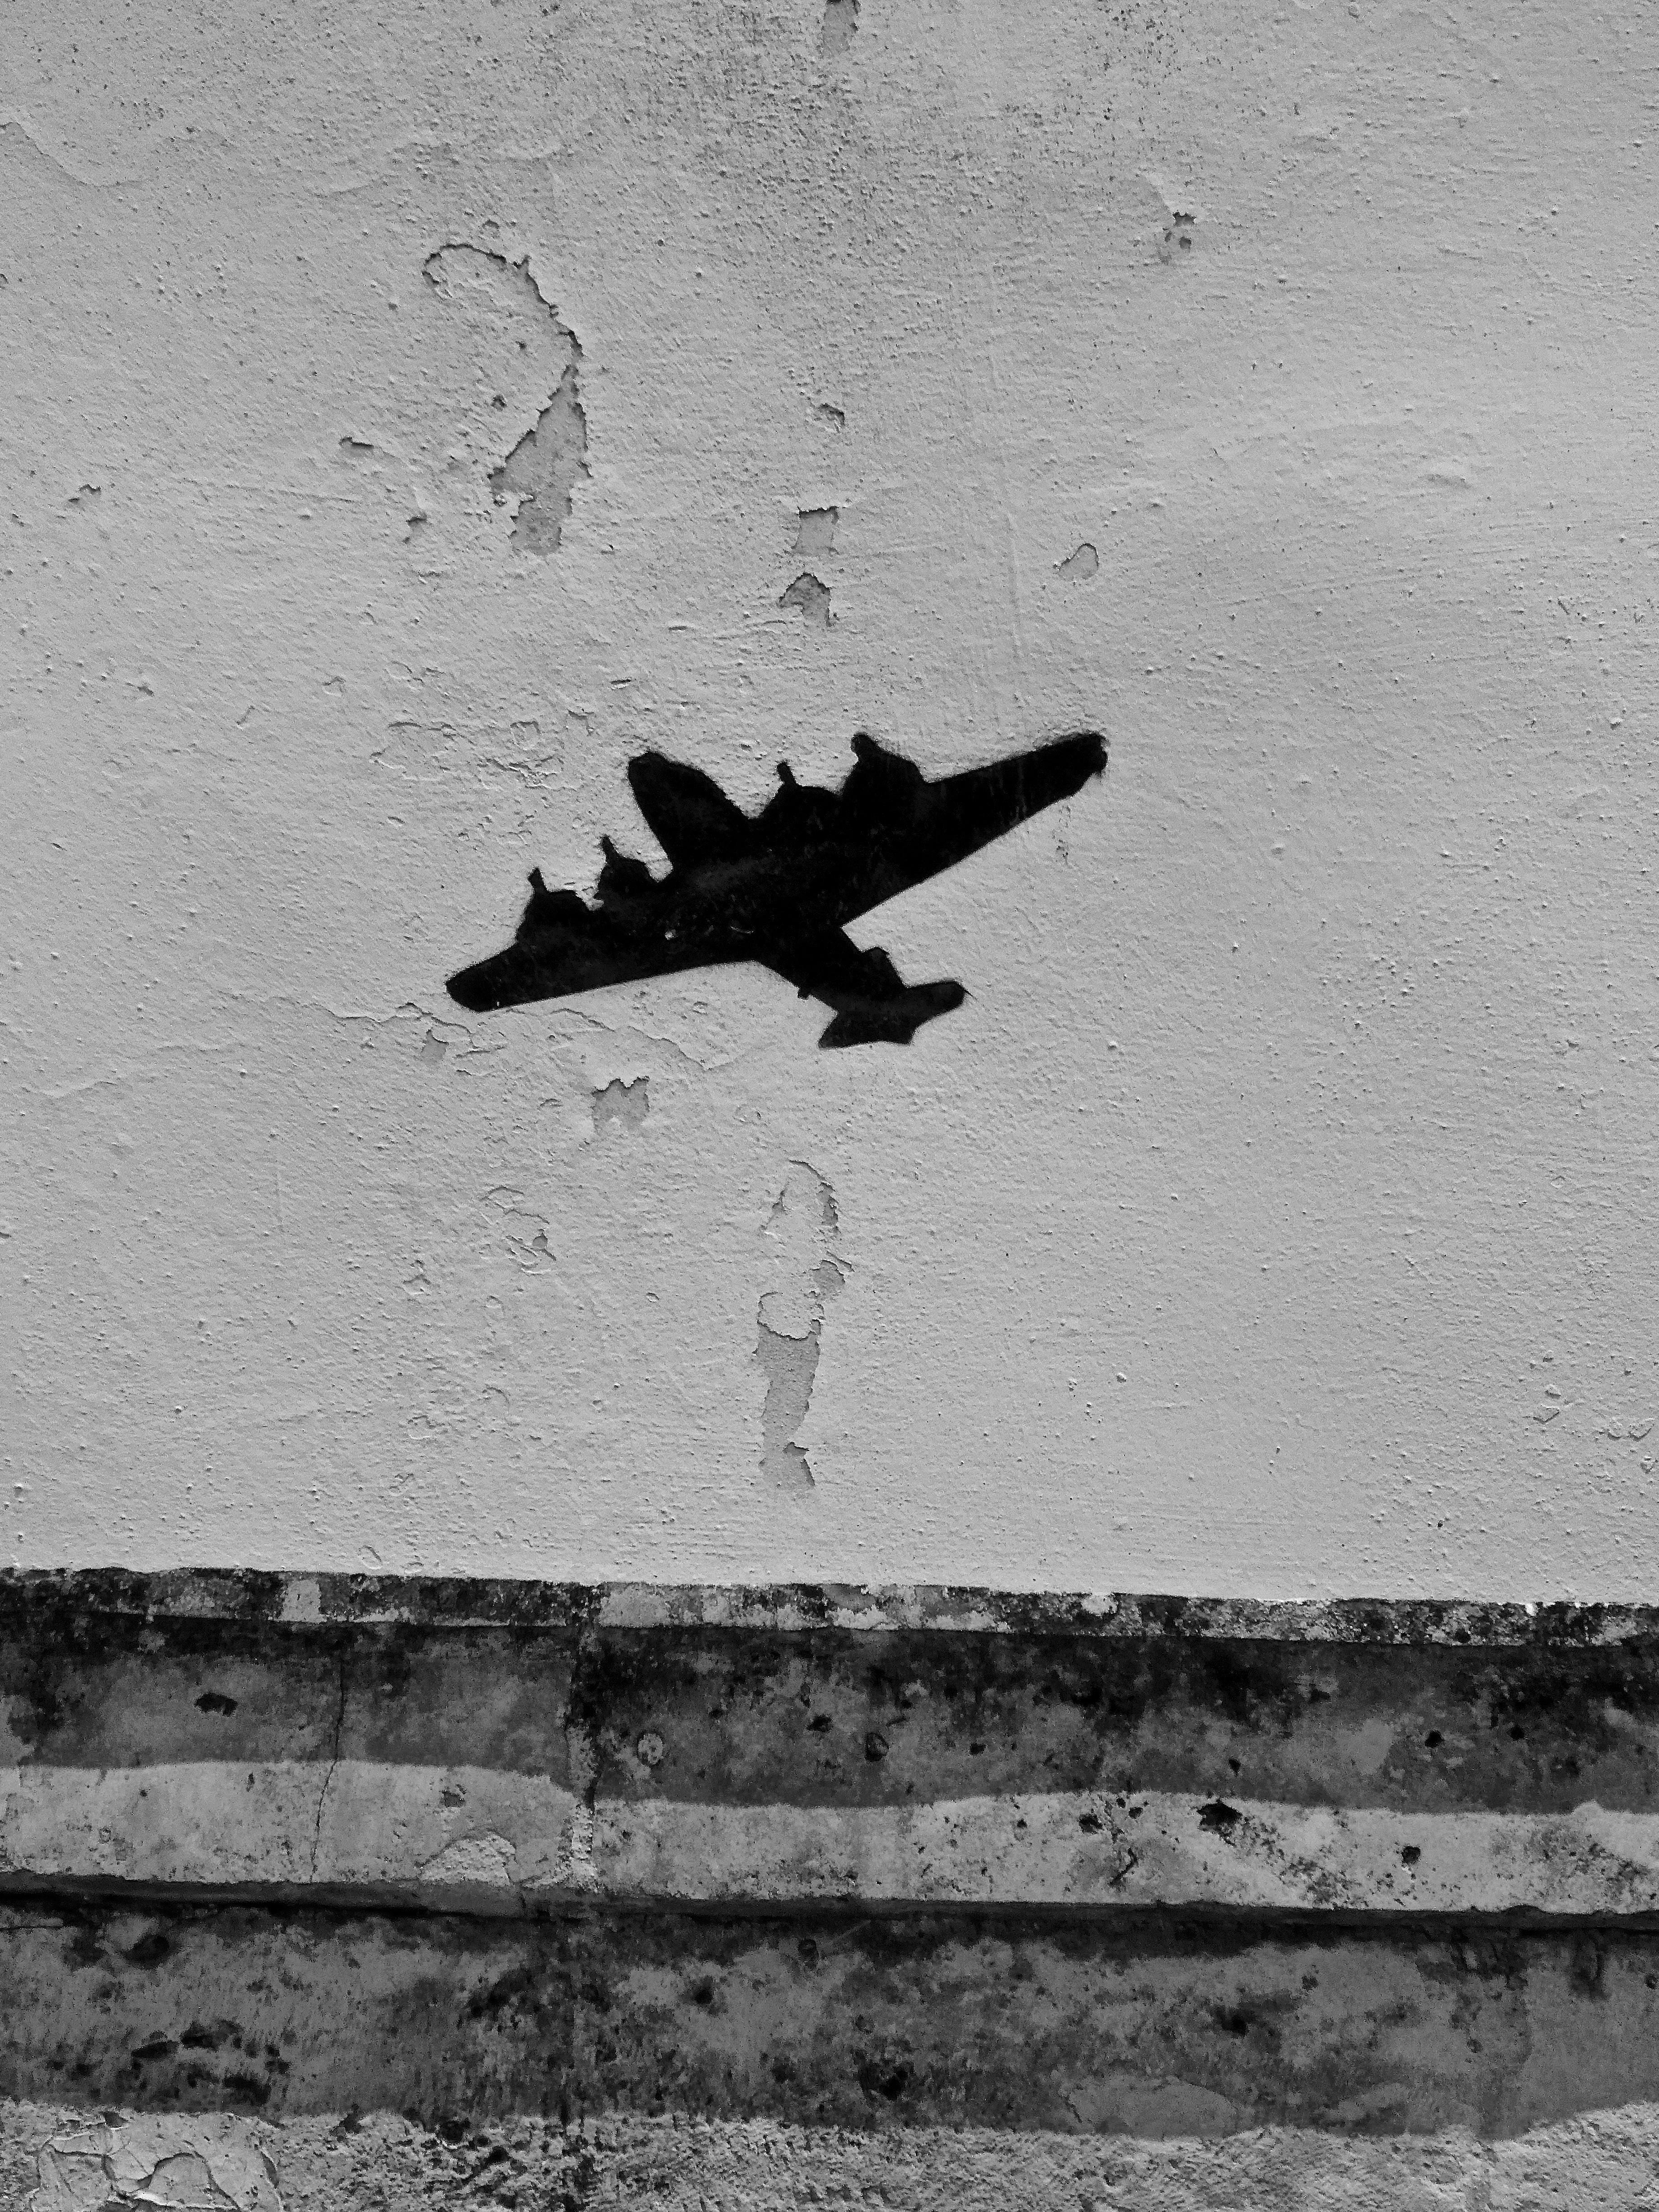
silhouette, wing, black and white, white, wall, flying, airplane, aircraft, vehicle, symbol, shadow, black, monochrome, motif, icon, character, shape, monochrome photography, perching bird